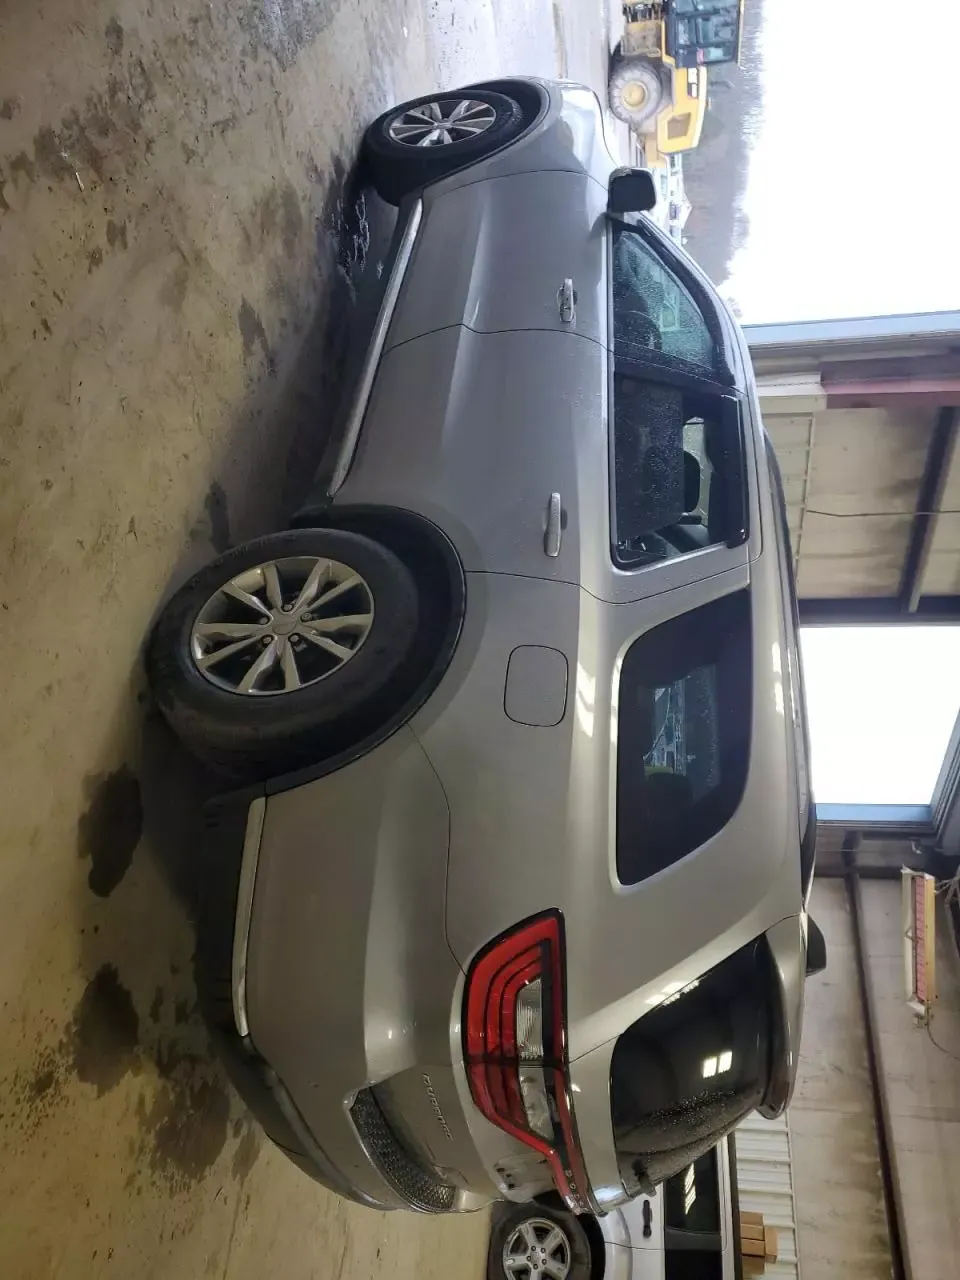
Aucun dommage détecté.
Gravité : aucun